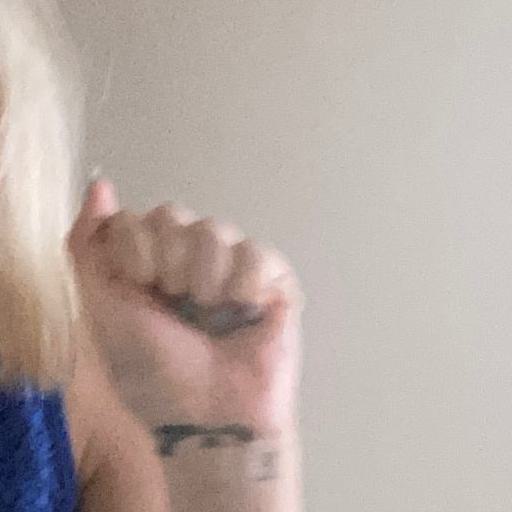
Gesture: fist